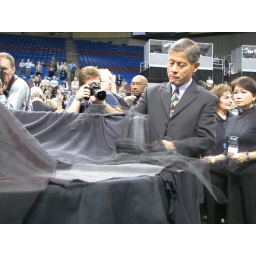
Delegates lay black squares on the shrouded table to signify that the body is broken by the votes from the previous day.